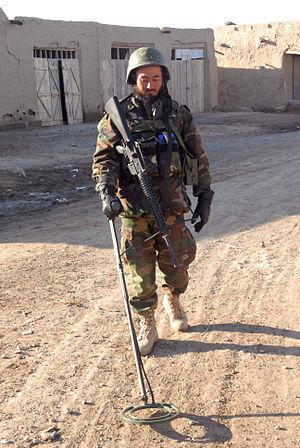
Soldat de l'Armée nationale afghane utilisant un détecteur de métal durant une fouille d'un village près de la base d'opérations avancée Sperwan Ghar
Le Commandement de la Force expéditionnaire du Canada ou COMFEC était l'un des sept commandements des Forces canadiennes de 2006 à 2012. Il était chargé des opérations se déroulant à l'extérieur de l'Amérique du Nord à l'exception de celles menées uniquement par le Commandement des Forces d'opérations spéciales du Canada. Les missions du COMFEC comprenaient des opérations de combat, d'aide humanitaire et de maintien de la paix. Il a été intégré au Commandement des opérations interarmées du Canada en octobre 2012. En 2012, les Forces canadiennes ont plus de 1 200 soldats déployés dans le cadre d'une mission opérationnelle à l'extérieur du Canada.